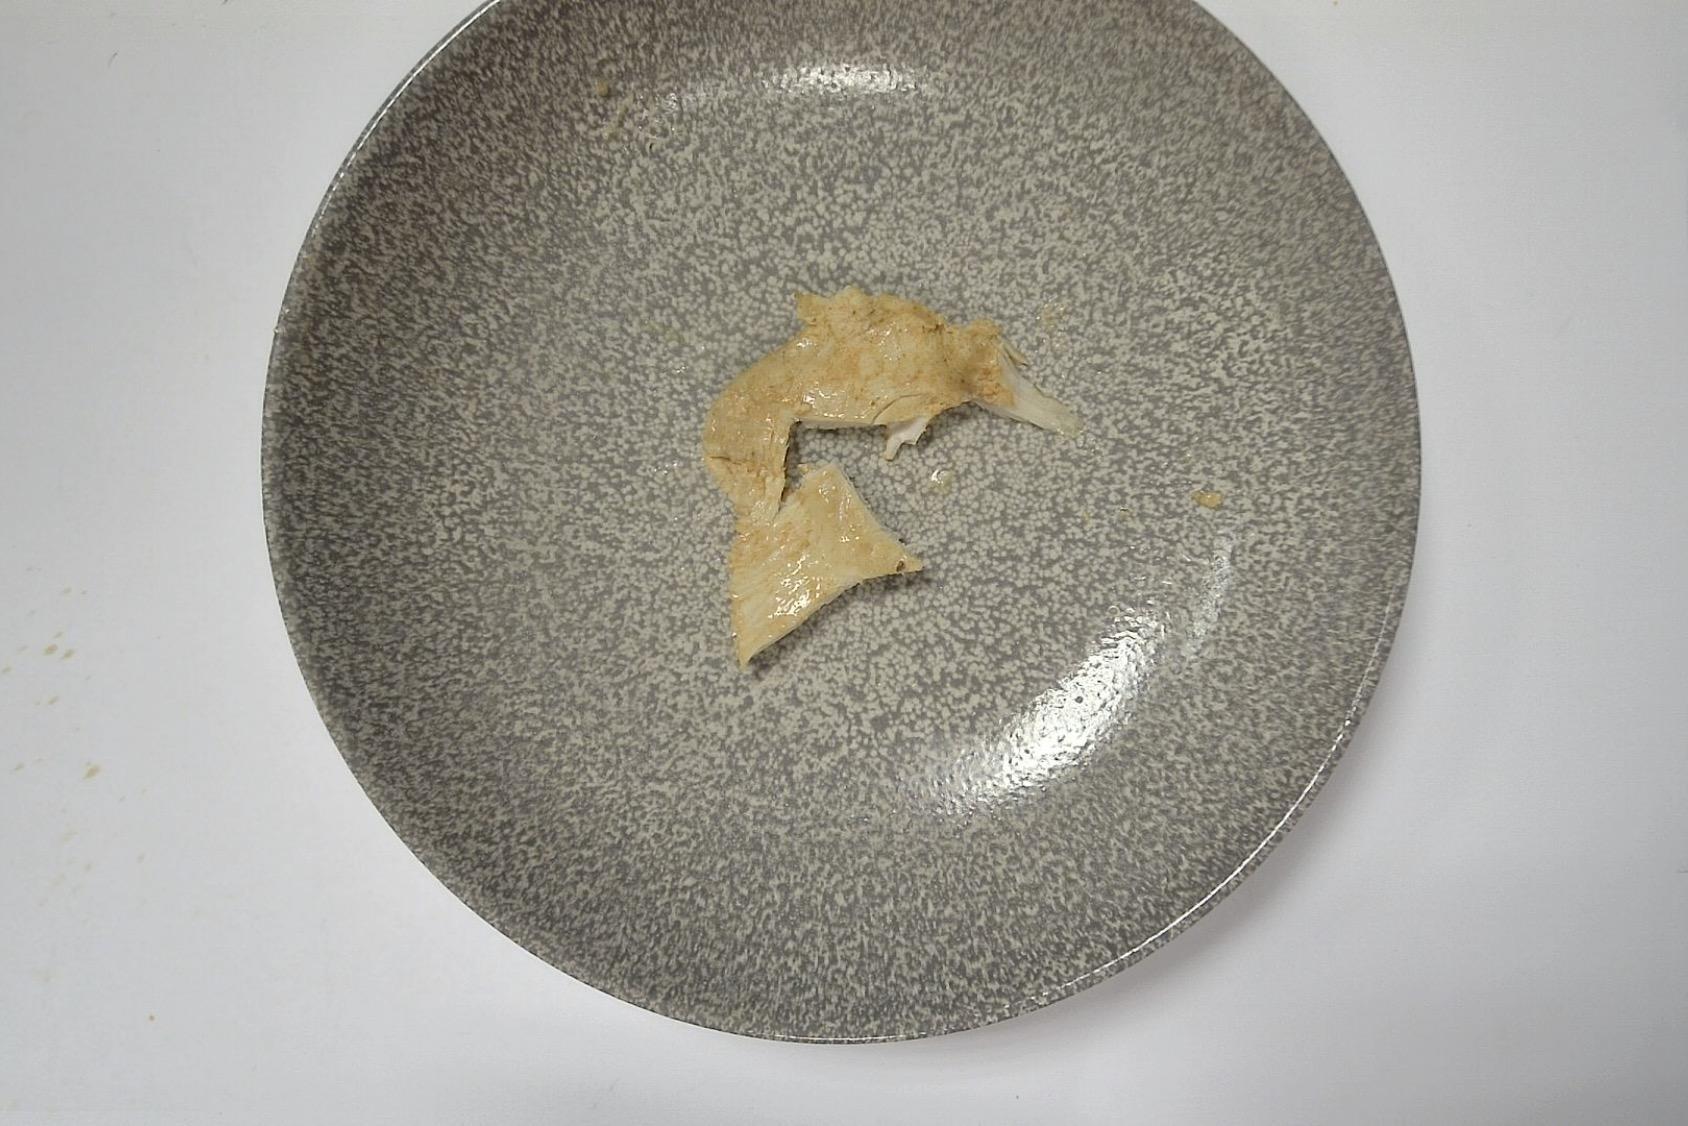
Gericht: Hähnchenbrustfilet mit Reis, Paprikasauce und Beilagensalat
Portionsgröße: Große Portion
Zutaten: Reis, Dressing Portion, Eisbergsalat, Krautsalat, Paprika, Sahne, Braune Sauce , Hähnchen
Gewicht vorher: 421 g
Kalorien vorher: 368,55 kcal
Gewicht nachher: 395 g
Kalorien nachher: 345,789 kcal